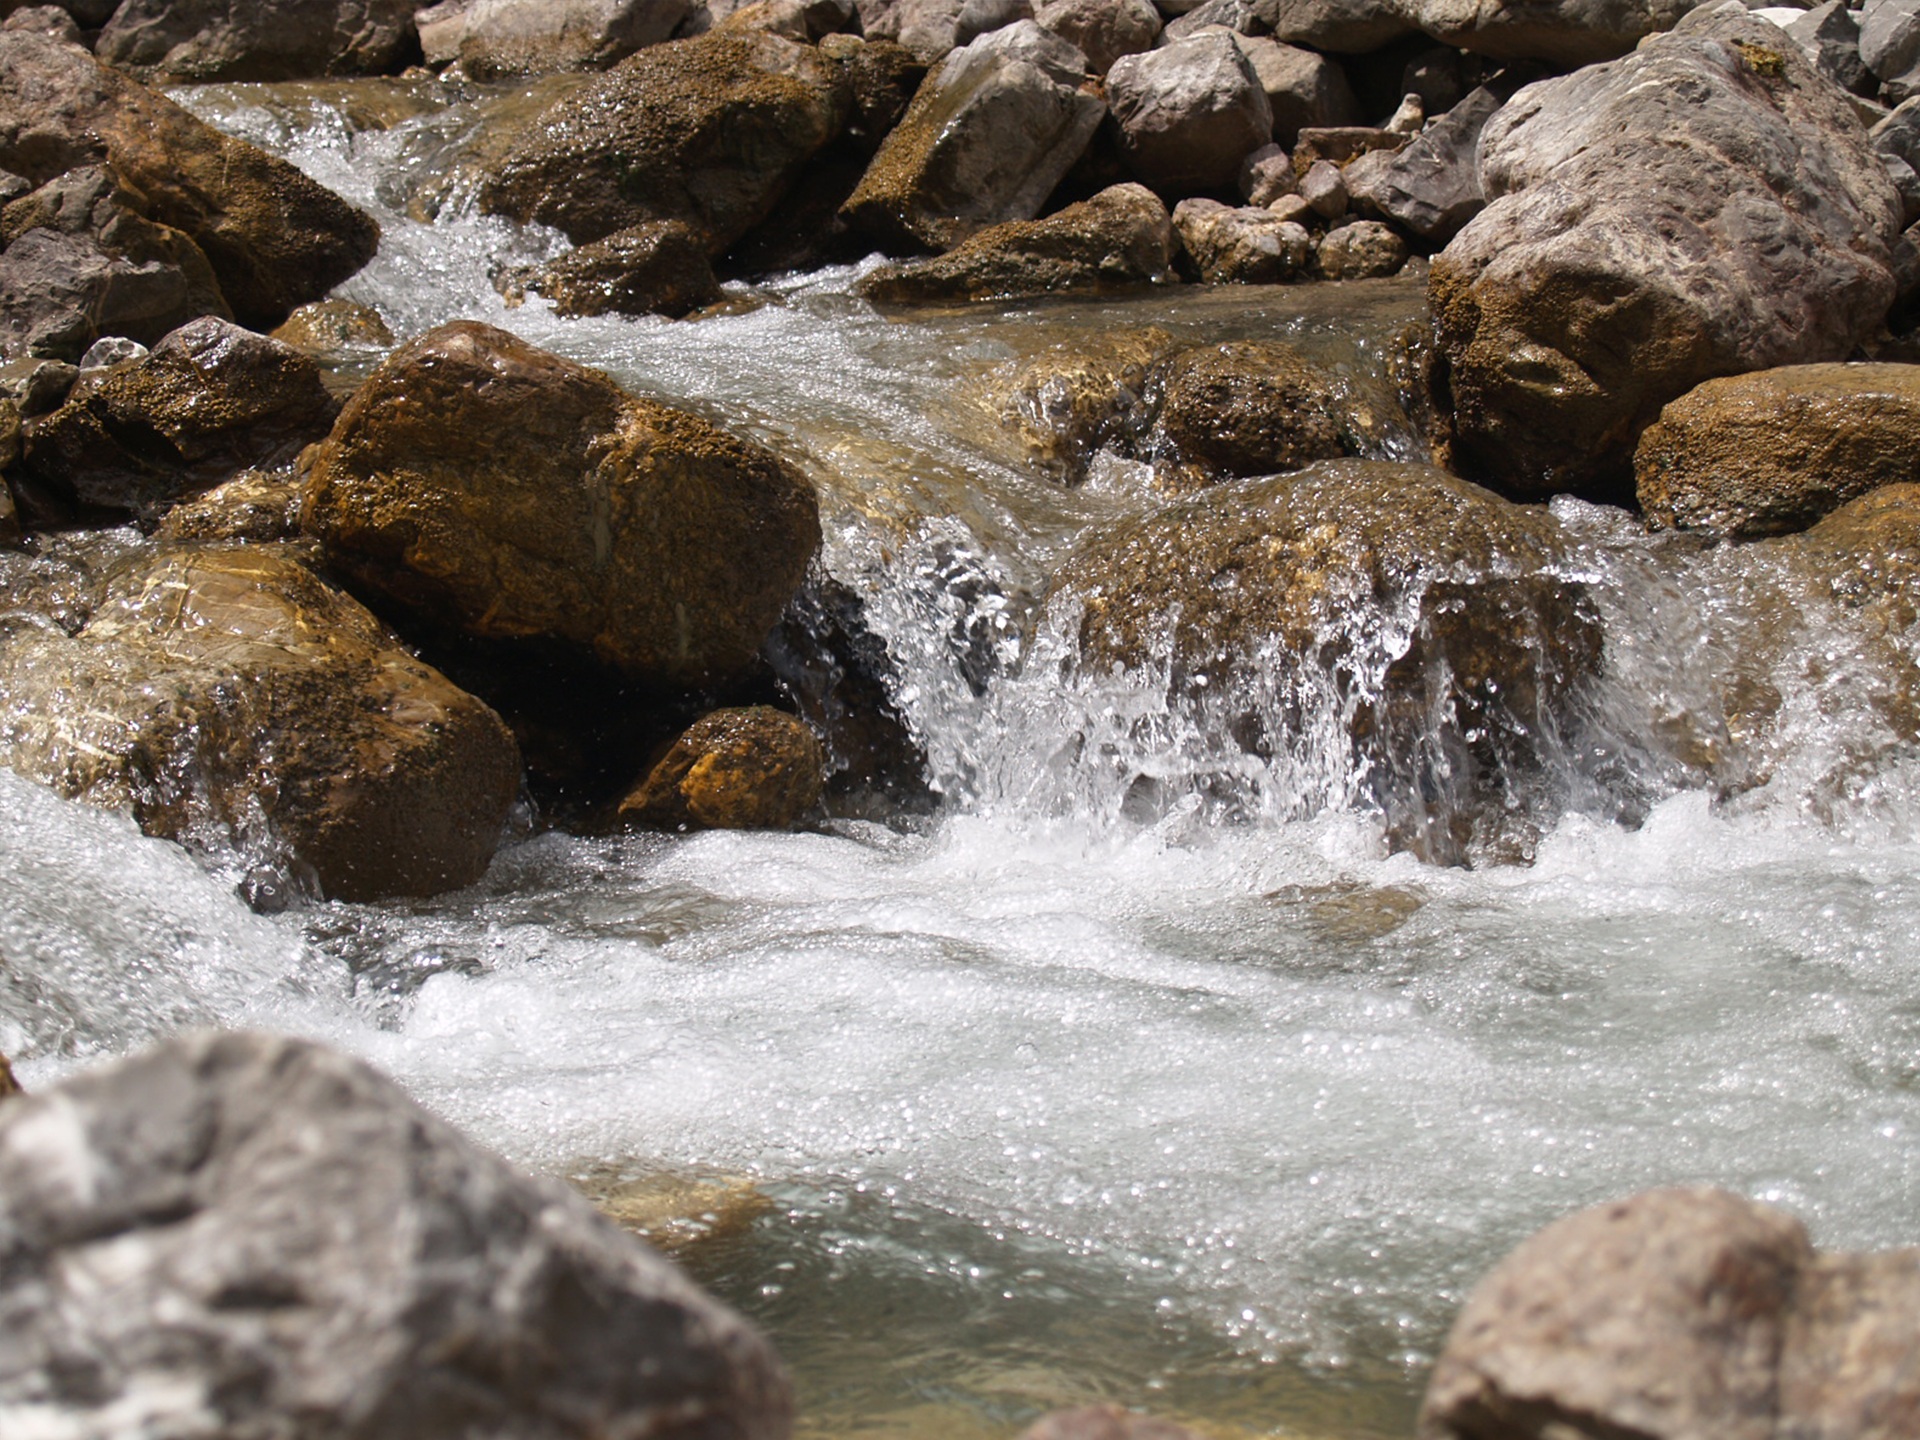
landscape, sea, coast, water, nature, rock, mountain, shore, wave, river, valley, stone, summer, stream, spring, rapid, blue, body of water, water feature, watercourse, wadi, landform, ssterreich, river rocks, geographical feature